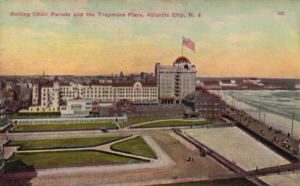
L’hôtel Traymore est un ancien hôtel situé à Atlantic City, aux États-Unis. Ouvert en 1906, il est détruit en 1972.